African Americans in Maryland

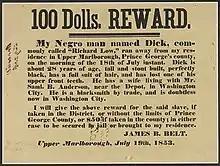
Runaway slave reward in Maryland

Maryland did not begin as an "official" slave state, although the founders were possible slave traders. It began, as with the story of Mathias de Sousa, as a place that any person that arrived as an indentured servant, could become a free person after they had served the time of their indentureship. Tragically, this did not last. The first slaves arrived in Maryland in 1642 and by 1694 persons of African descent, and their descendants, could be enslaved throughout the colony.